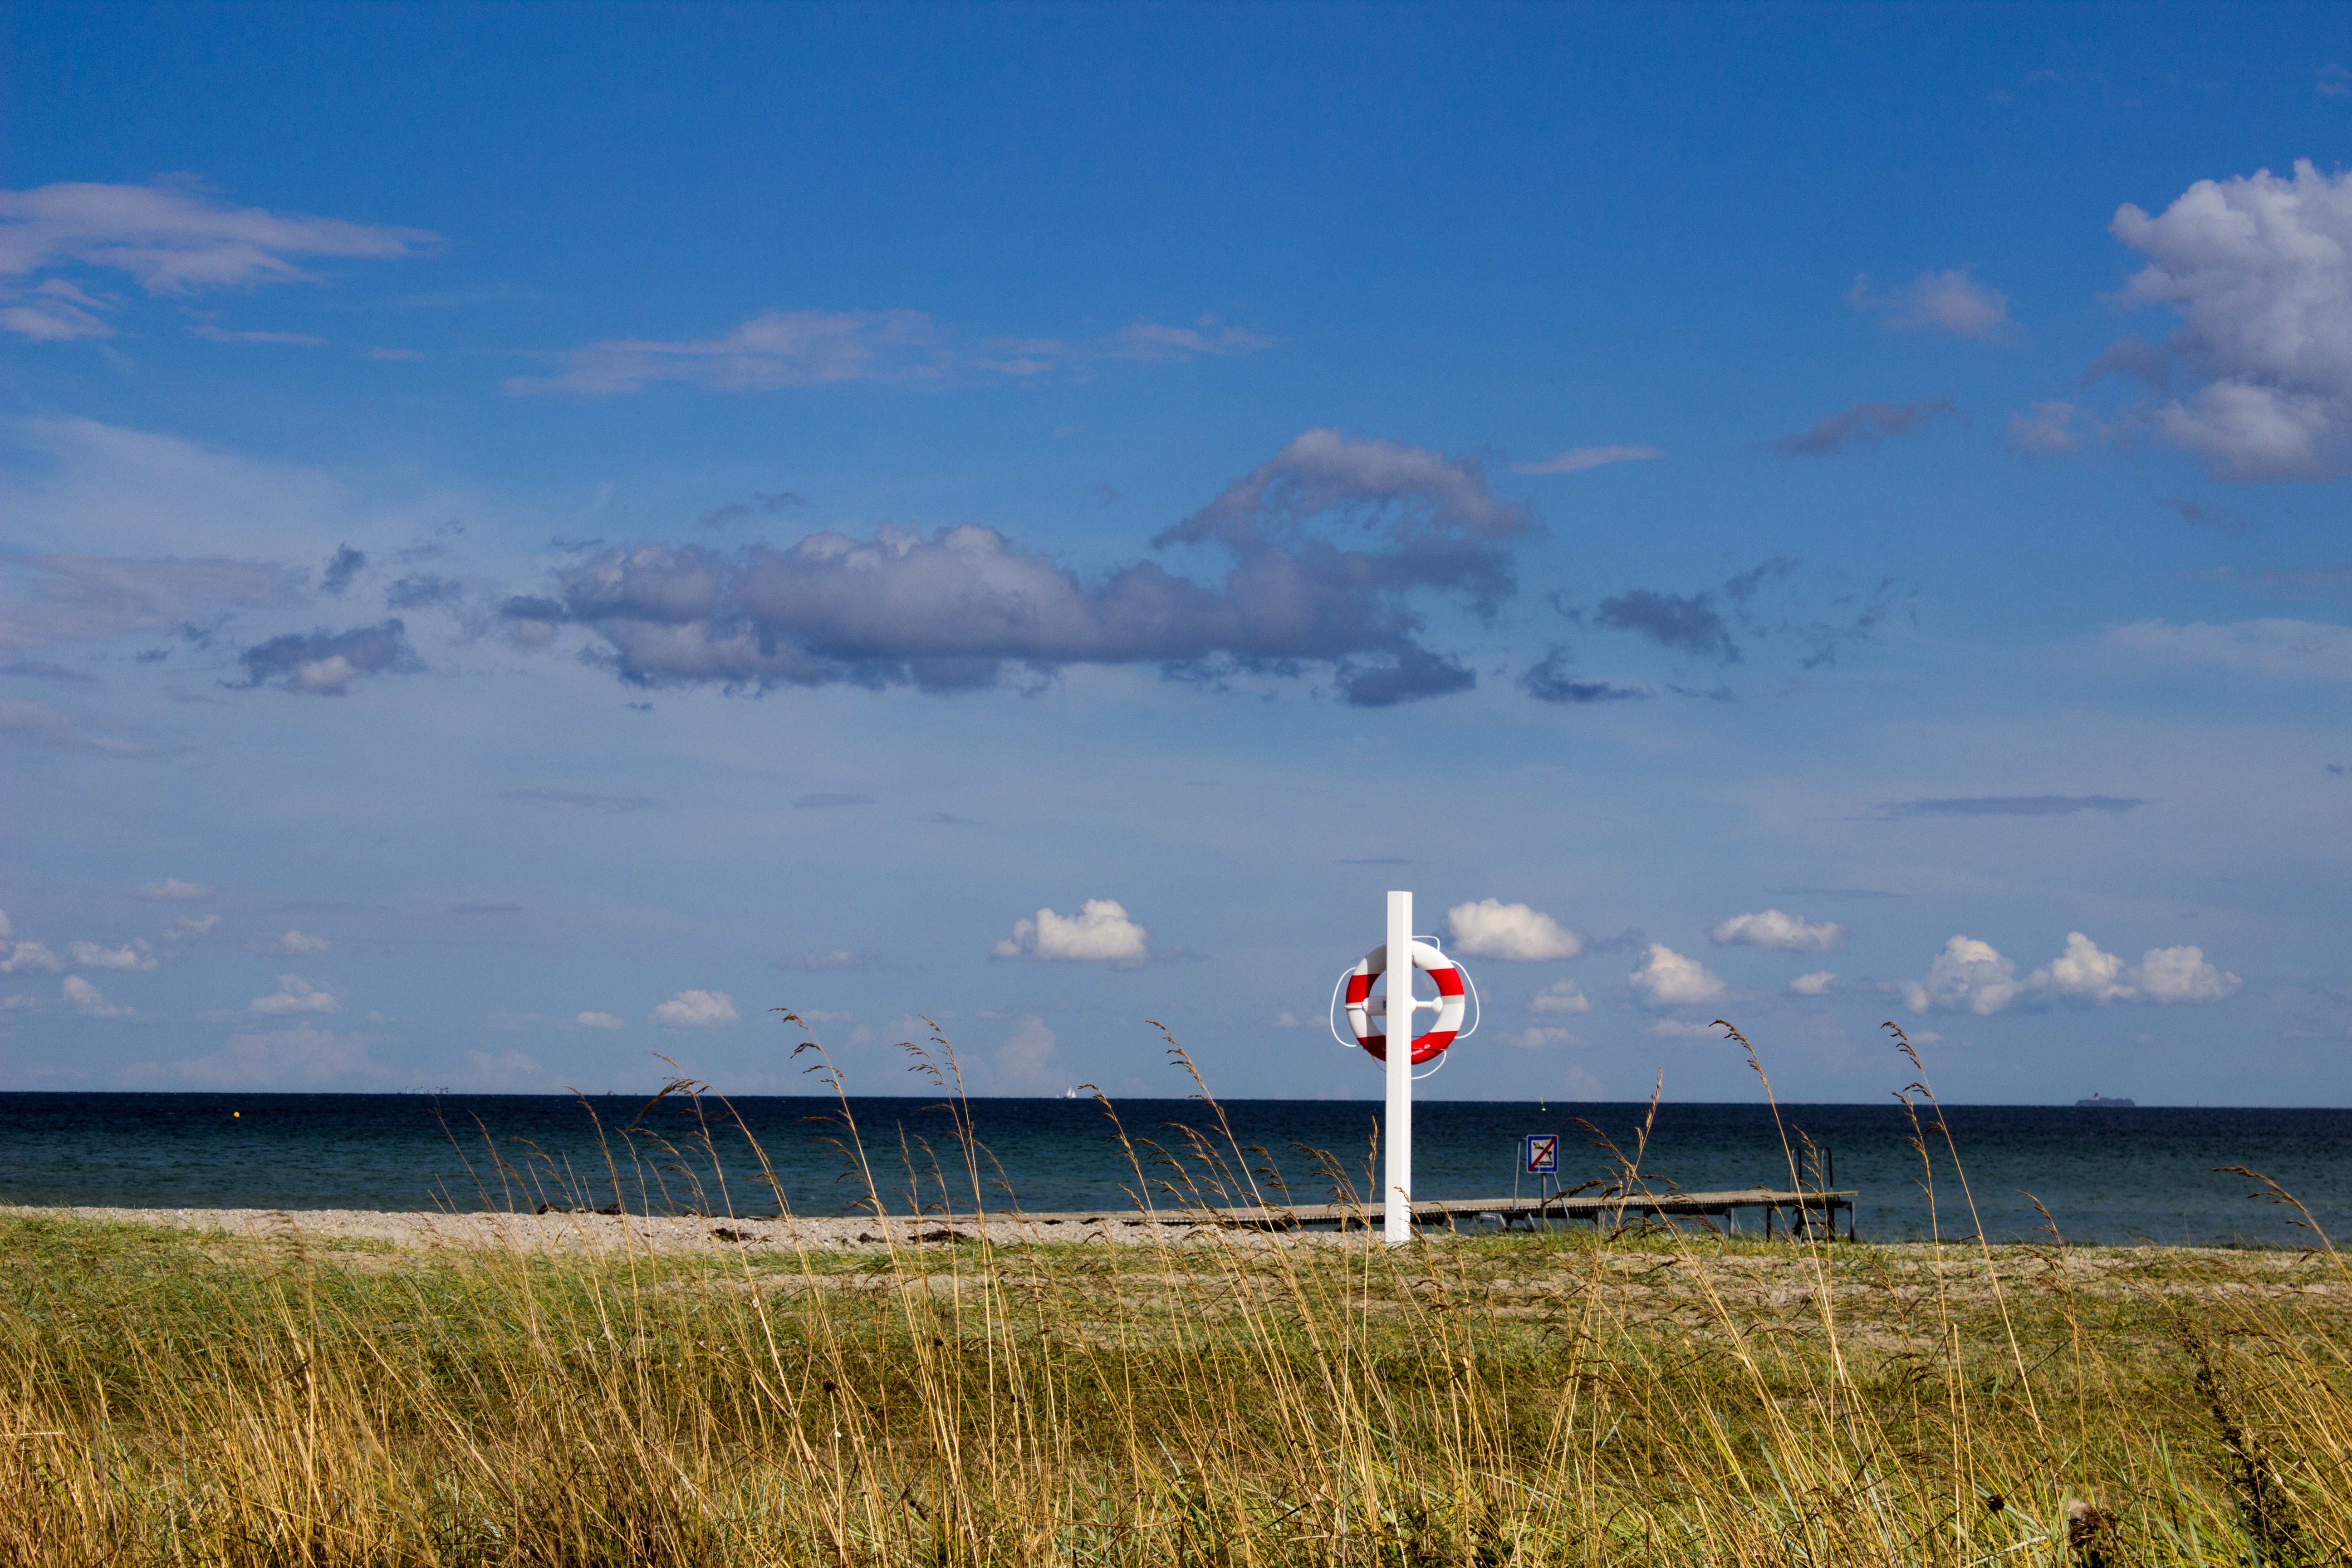
beach, sea, coast, ocean, horizon, marsh, cloud, sky, field, prairie, hill, shore, wind, dawn, dusk, tower, plain, habitat, lifebelt, meteorological phenomenon, natural environment